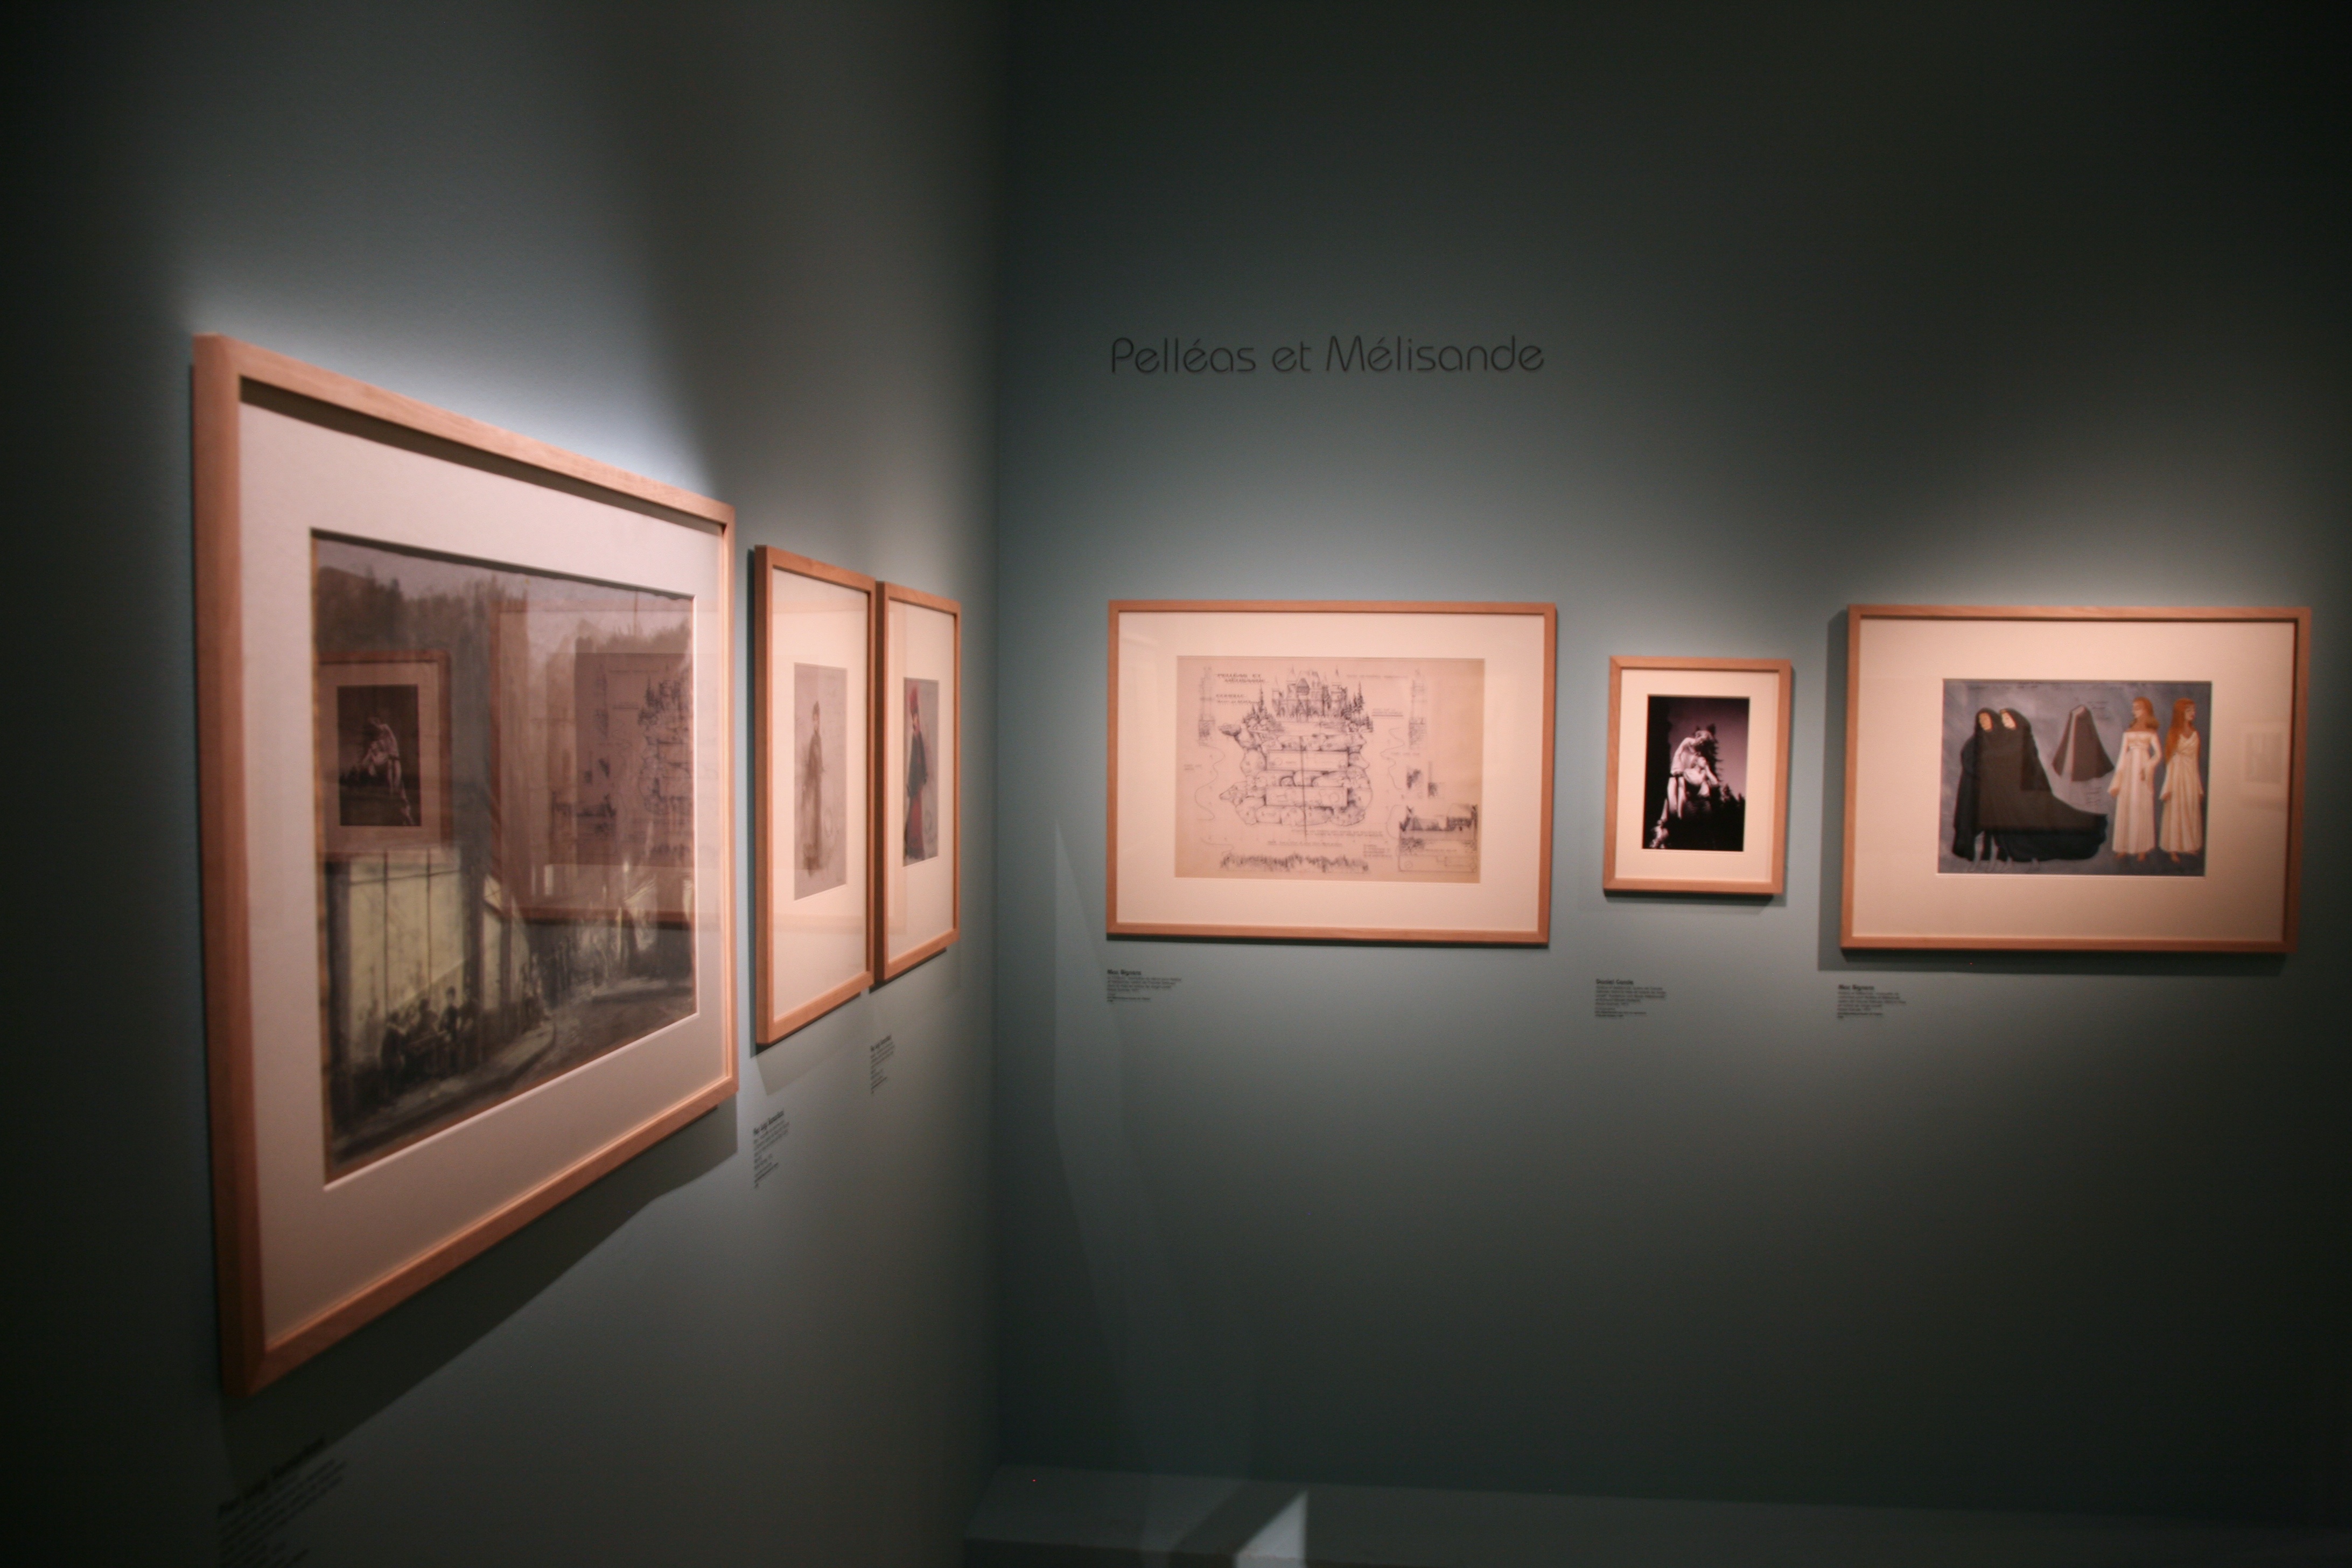
paris, museum, opera, brand, art, exposition, design, bnf, tourist attraction, exhibition, palaisgarnier, operadeparis, liebermann, rolfliebermann, modern art, art gallery, art exhibition